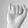
ASL letter: I